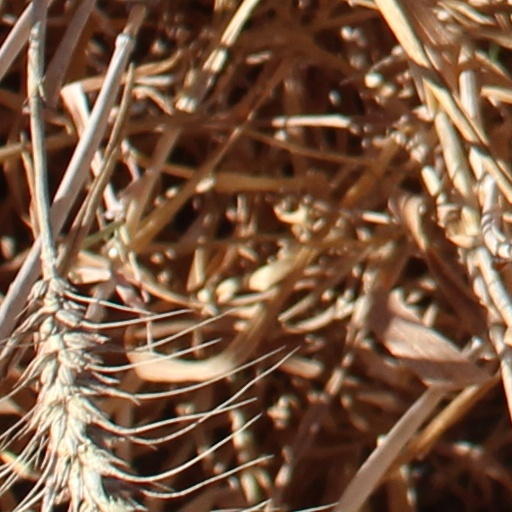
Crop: wheat